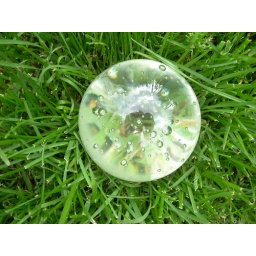
more glass in the grass